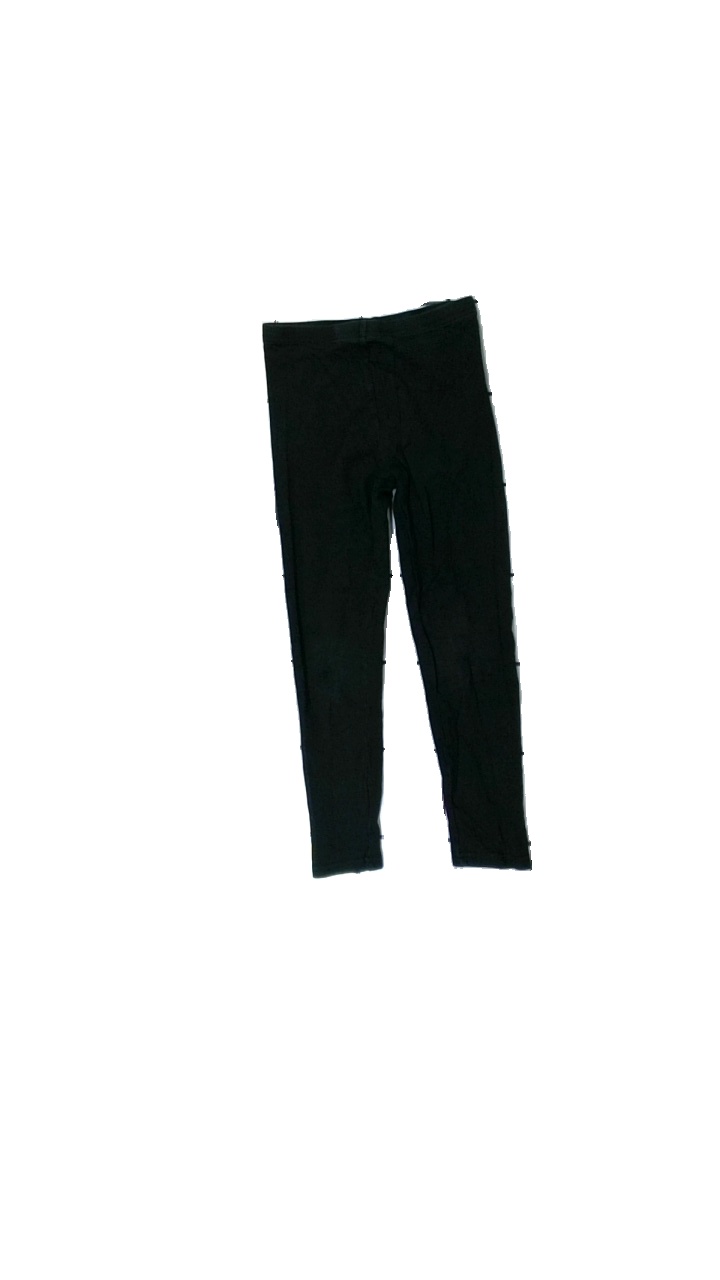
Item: Tights (Children)
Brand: Lager 157
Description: svarta tights med början till hål på knäna
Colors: Black
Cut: Regular
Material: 70% cotton 30% viscose
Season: All
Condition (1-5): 3
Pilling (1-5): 5
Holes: Minor
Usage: Export
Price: <50